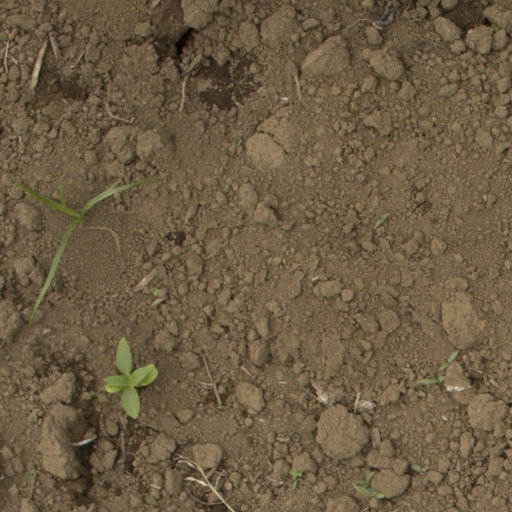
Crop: Jerusalem artichoke